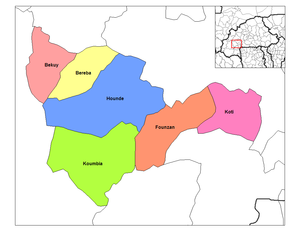
Békuy est un département du Burkina Faso située dans la province de Tuy et dans la région des Hauts-Bassins.
Founzan est un département du Burkina Faso située dans la province de Tuy et dans la région des Hauts-Bassins.
Koti est un département du Burkina Faso située dans la province de Tuy et dans la région des Hauts-Bassins.
Boni est un département du Burkina Faso située dans la province de Tuy et dans la région des Hauts-Bassins.
Le Tuy ou Tui est une des 45 provinces du Burkina Faso située dans la région des Hauts-Bassins.
Béréba est un département du Burkina Faso située dans la province de Tuy et dans la région des Hauts-Bassins.
Koumbia est un département du Burkina Faso située dans la province de Tuy et dans la région des Hauts-Bassins.